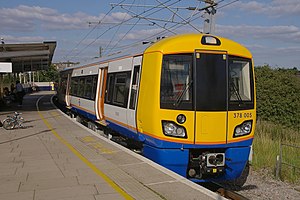
London Overground / Rullende materiel
Et London Overground litra 378 Capitalstar i august 2009.
London Overground er et netværk af forstadstog i Storbritannien, der betjener store dele af London og Hertfordshire. Det har været opereret af London Overground Rail Operations siden 2007, som en del af National Rails netværk og under Transport for London's franchisekontrol og markedsføring. Det består af fem baner: East London Line, Gospel Oak to Barking Line, North London Line, West London Line og Watford DC Line. Fra ultimo 2012 inkluderes en sjette bane, South London Line, i Overground-systemet.